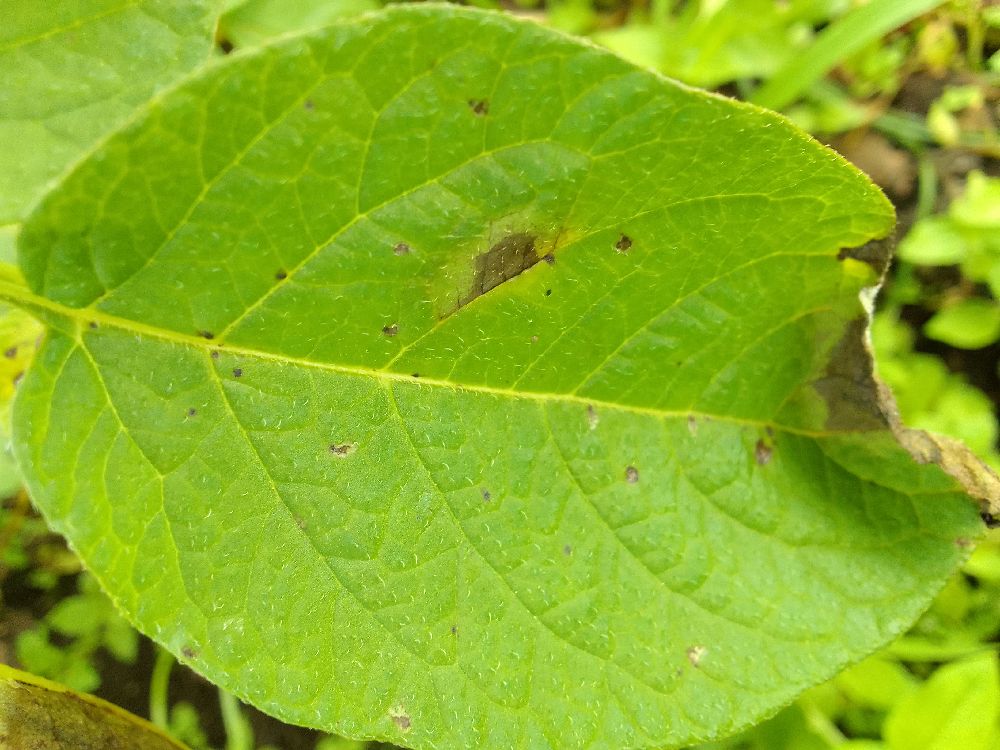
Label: Late blight